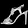
Label: Sandal